Elmridge

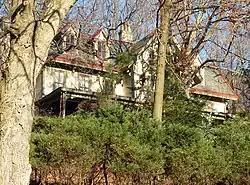

Elmridge (also known as Elm Ridge, or James Gardiner Coffin House, or J.G. Coffin House or John Walker House) located at 1 Breck Drive in Leetsdale, Pennsylvania, was built in 1869. The architectural plans were published in Hobbs Architecture, 1873. The house was added to the National Register of Historic Places on May 10, 2005, and to the List of Pittsburgh History and Landmarks Foundation Historic Landmarks in 2007.